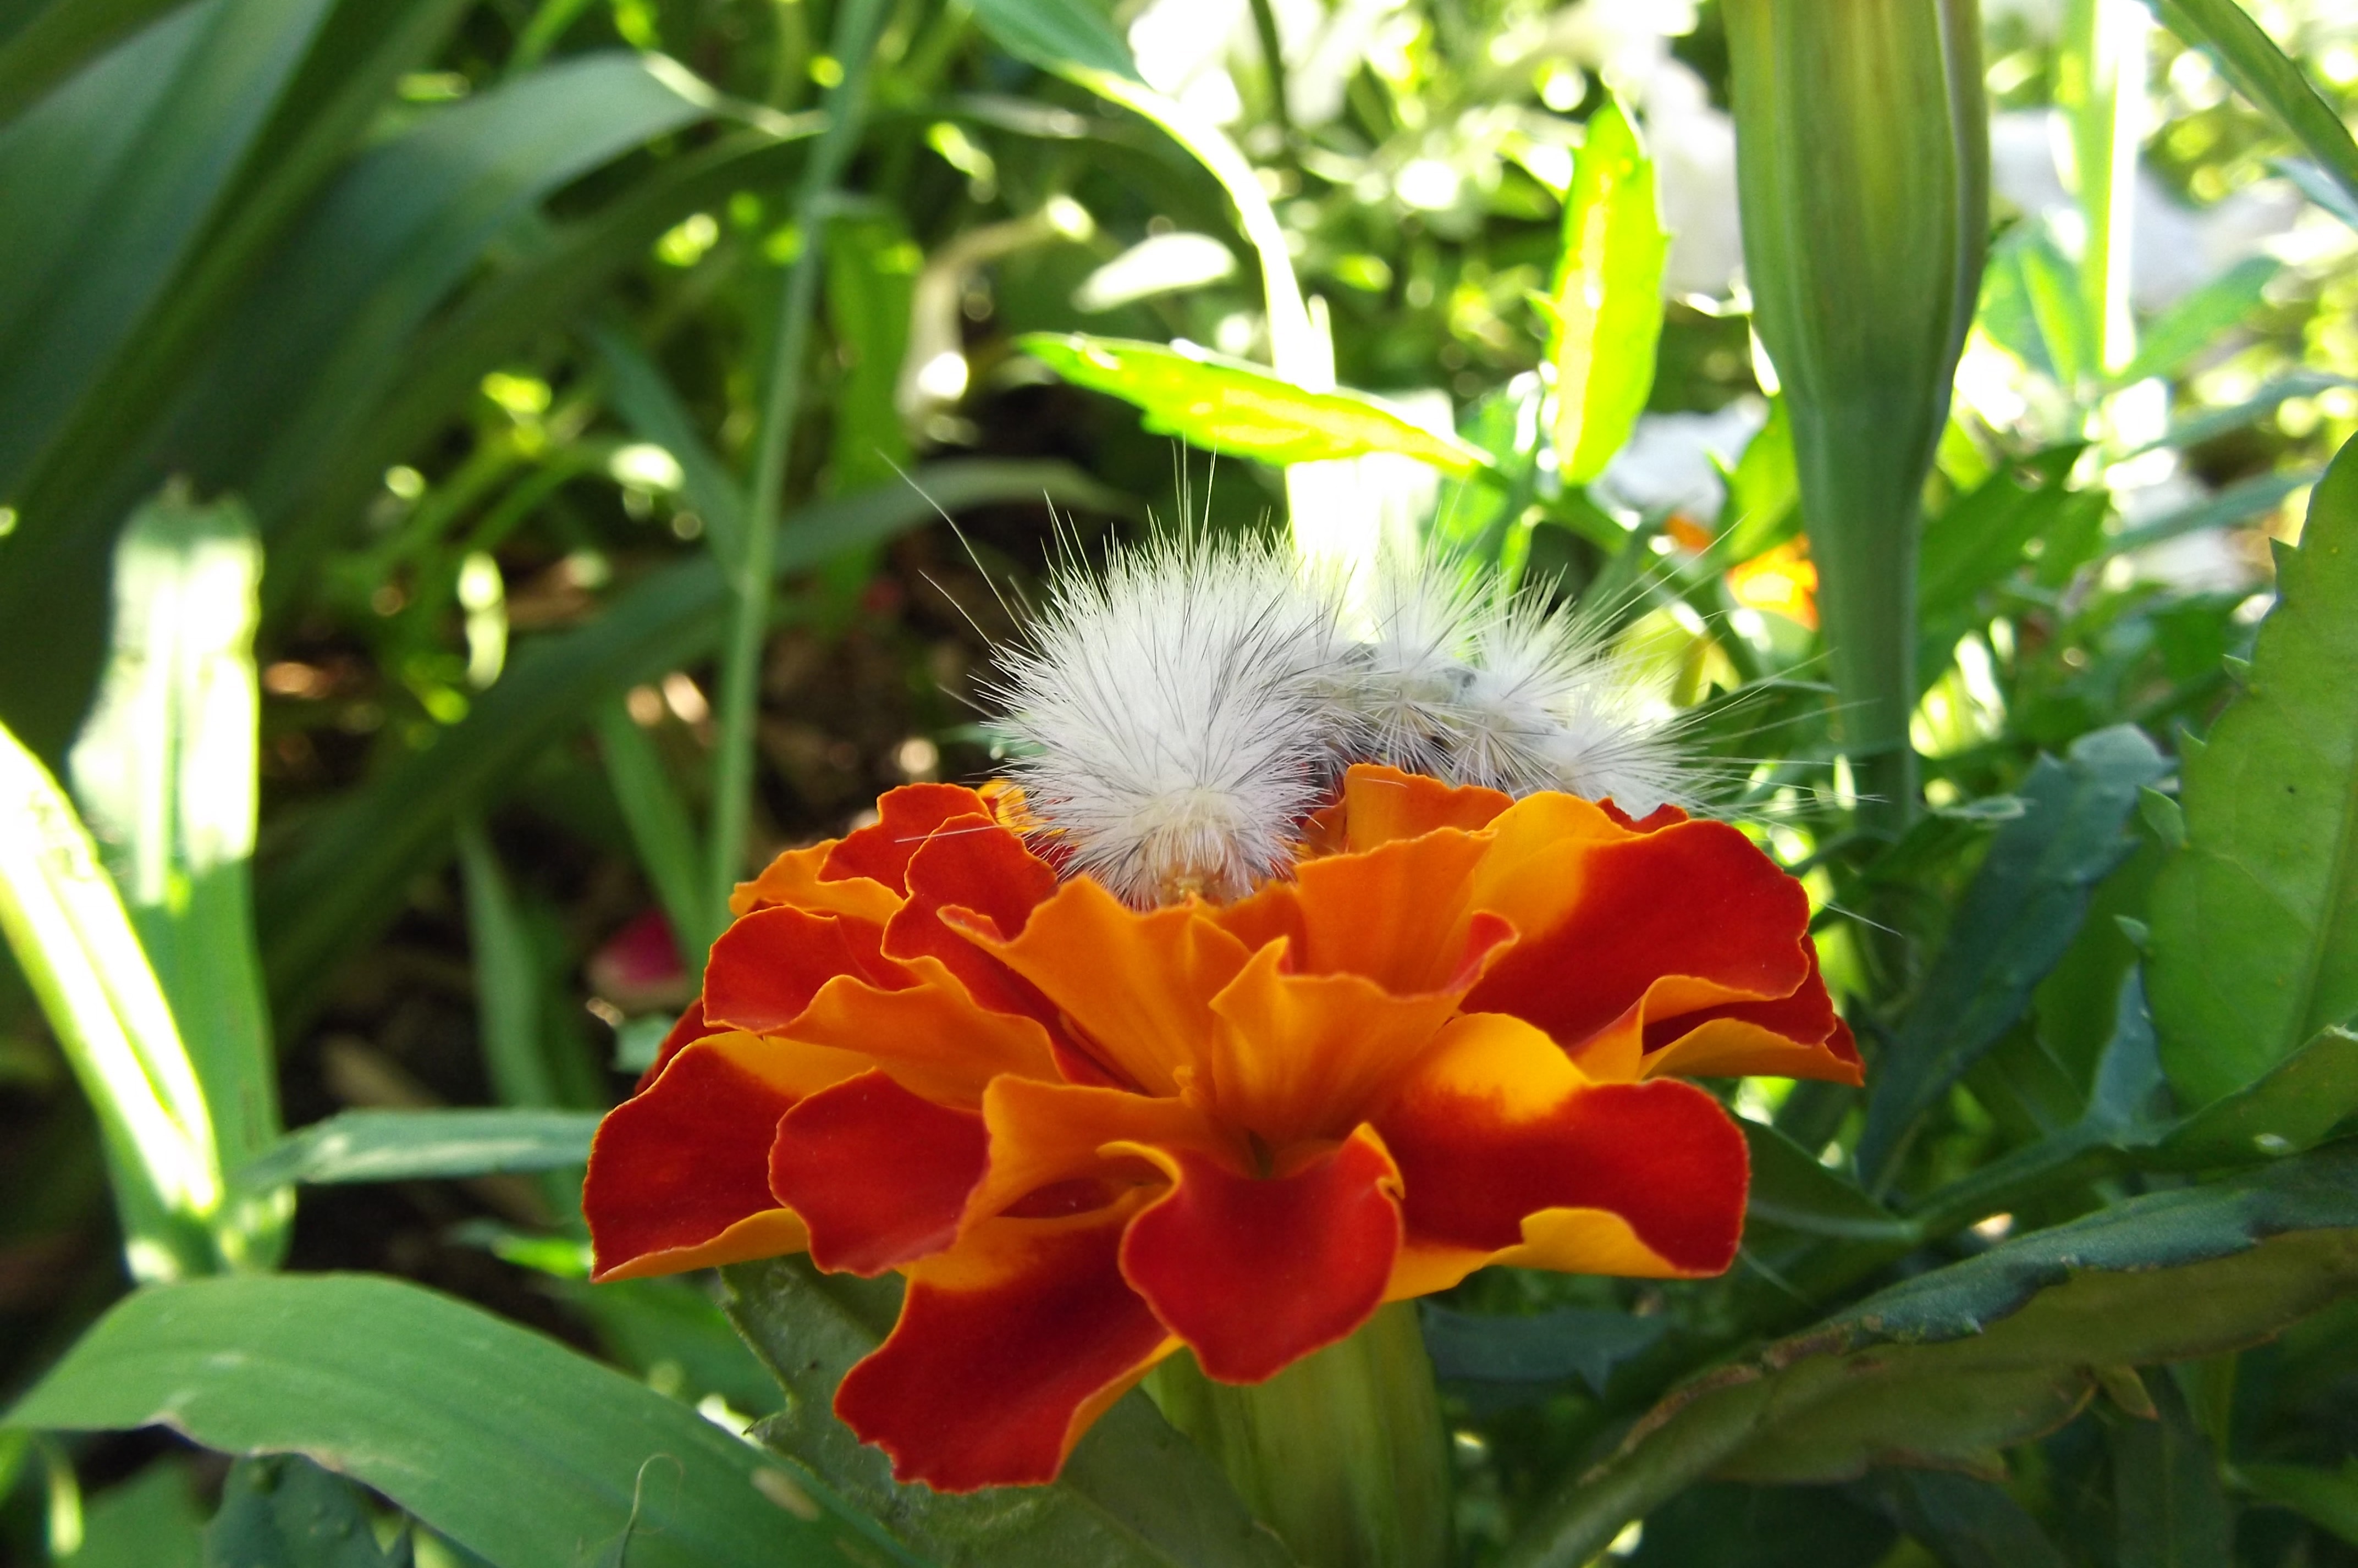
grass, plant, white, leaf, flower, orange, spring, green, insect, bug, botany, garden, flora, invertebrate, caterpillar, wildflower, worm, nectar, fuzzy, flowering plant, land plant